Guinsa

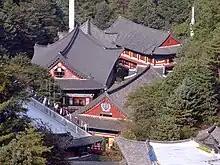
Guinsa nestled into the valley in the Sobaek Mountains

Guinsa, in the Yeonhwa area of the Sobaek Mountains located near Danyang in Chungcheongbuk-do, South Korea, is the headquarters of the Cheontae school of Korean Buddhism. Guinsa is the administrative center of over 140 sub-temples and hermitages of the Cheontae sect.